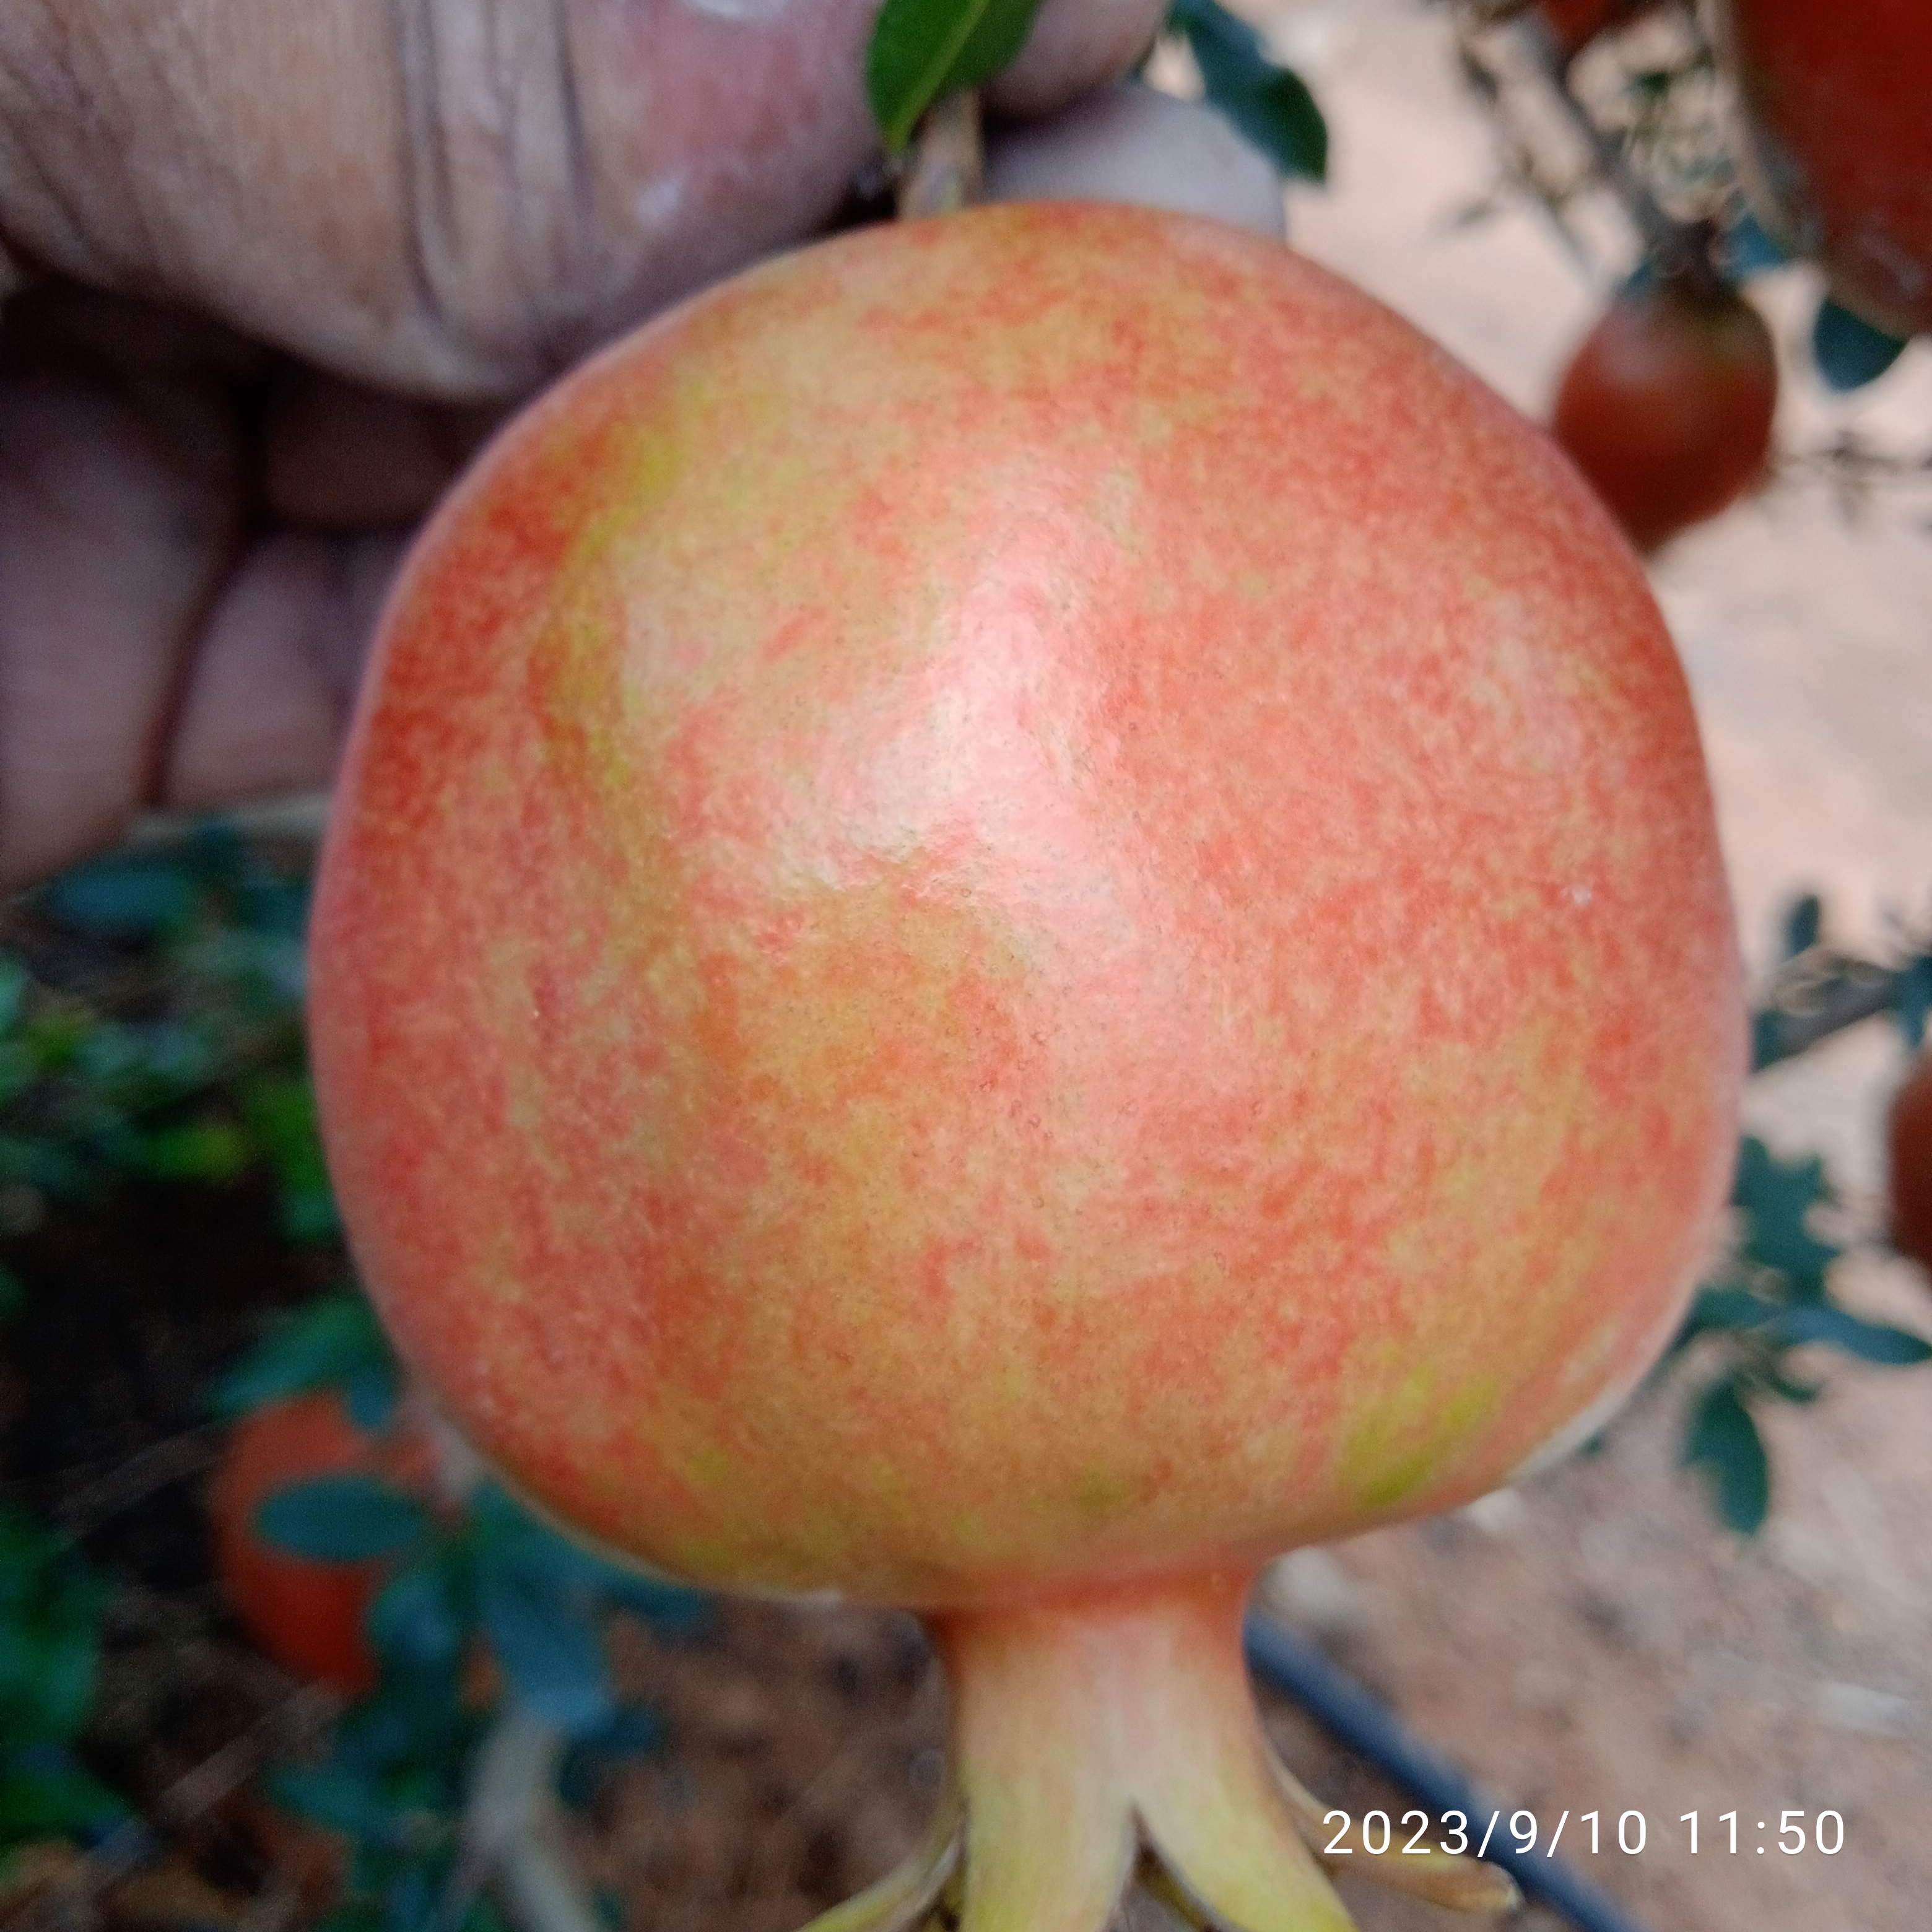
Label: Healthy